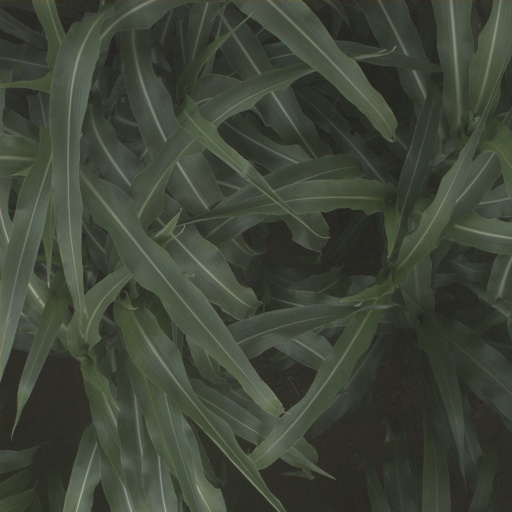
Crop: sorghum